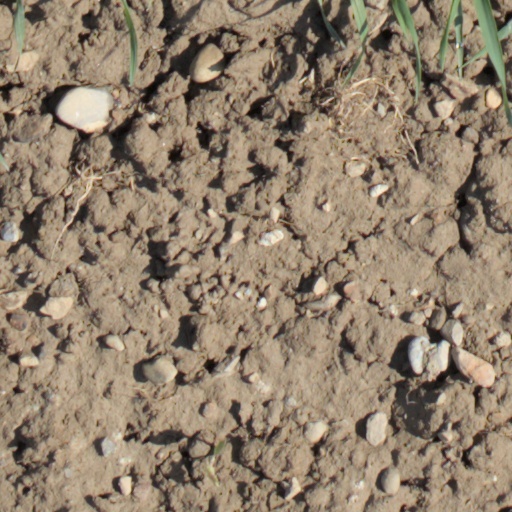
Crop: wheat